La Prairie Grange Hall No. 79

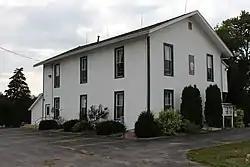

La Prairie Grange Hall No. 79, also known as the La Prairie Town Hall, is a historic two-story wooden Grange hall built in 1874 in La Prairie, Rock County, Wisconsin. One of the oldest remaining Grange halls in the U.S., it was listed on the National Register of Historic Places in 1977.